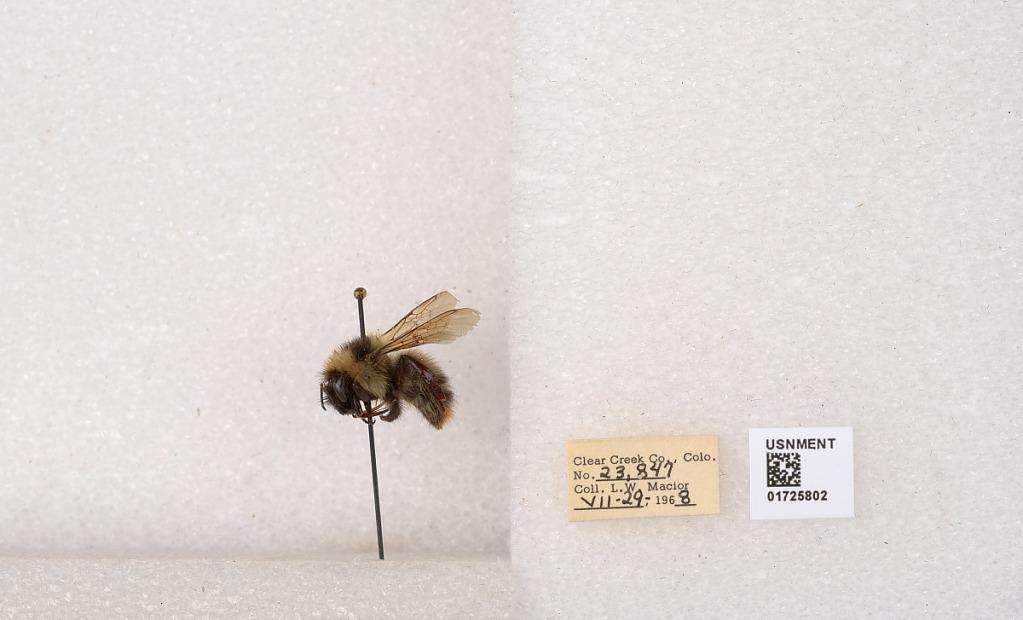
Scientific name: Bombus kirbyellus
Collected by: L. Macior
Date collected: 1968-7-29
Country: United States
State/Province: Colorado
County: Clear Creek
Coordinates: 39.6891, -105.644